Adam Clayton Powell Jr.

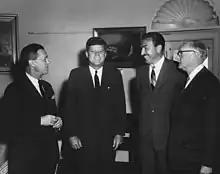
Powell with President John F. Kennedy, Joseph S. Clark Jr., and Elmer J. Holland, 1962

In 1944, Powell ran for the United States Congress on a platform of civil rights for African Americans: support for "fair employment practices, and a ban on poll taxes and lynching." Requiring poll taxes for voter registration and voting was a device used by southern states in new constitutions adopted from 1890 to 1908 to disenfranchise most blacks and many poor whites, to exclude them from politics. Poll taxes in the United States, together with the social and economic intimidation of Jim Crow laws, were maintained in the South into the 1960s to keep blacks excluded from politics and politically powerless. Although often associated with states of the former Confederate States of America, poll taxes were also in place in some northern and western states, including California, Connecticut, Maine, Massachusetts, Minnesota, New Hampshire, Ohio, Pennsylvania, Vermont and Wisconsin.